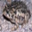
Label: frog